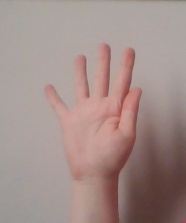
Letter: sheen